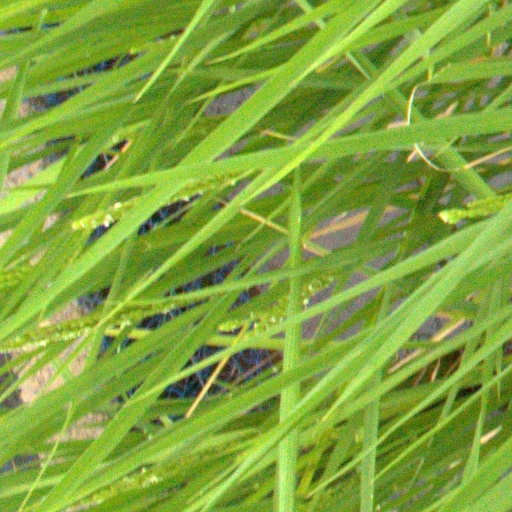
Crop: rice